Personalized medicine

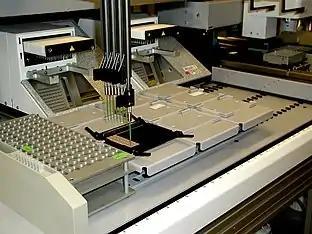
The preparation of a proteomics sample on a sample carrier to be analyzed by mass spectrometry

Respiratory diseases affect humanity globally, with chronic lung diseases (e.g., asthma, chronic obstructive pulmonary disease, idiopathic pulmonary fibrosis, among others) and lung cancer causing extensive morbidity and mortality. These conditions are